List of Nigerian federal constituencies

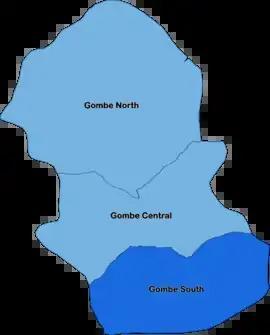
Map of Gombe State

Imo state is made up of 10 federal constituencies which covers 27 local government areas.